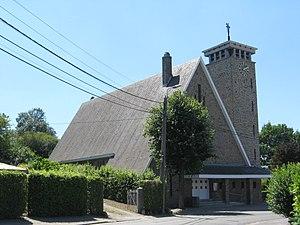
Eglise Saint-Jean Baptiste à Housse
Le diocèse de Liège, dans la province de Liège en Belgique, compte 529 paroisses. Ces paroisses sont regroupées en unité pastorale, et certaines unités pastorales forment l'un des 17 doyennés.